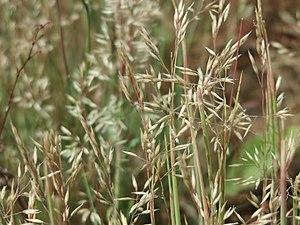
Le corynéphore argenté est une espèce de plantes herbacées vivaces de la famille des Poaceae, sous-famille des Pooideae. Elle est native d'Europe, du Moyen-Orient et d'Afrique du Nord, mais est aussi répandue en Amérique du Nord. Elle se développe surtout dans des terrains sablonneux.